Sushila Sundari

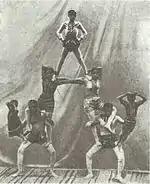
Sushila Sundari in pyramid act (middle row, on the right)(on the left side her sister Kumudini Devi)

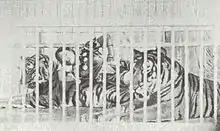
Sushila Sundari with Shumbha and Nishumbha

Sushila Sundari's was one of the star performers of the Great Bengal Circus, owned and directed by Professor Bose (Priyanath Bose). She was an expert gymnast and trapeze artist. She could also ride a horse. At the opening of show, she and her sister Kumudini arrived on the stage riding and standing on horse.